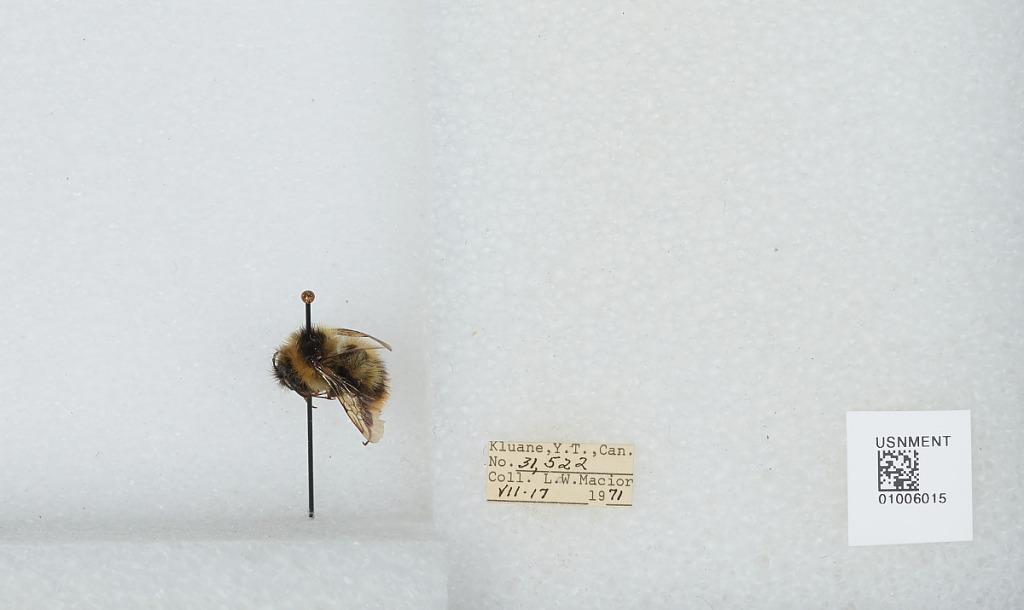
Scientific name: Bombus (Pyrobombus) frigidus Smith
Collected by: L. Macior
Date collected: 1971-7-17
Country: Canada
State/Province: Yukon Territory
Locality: Kluane
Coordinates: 60.75, -139.5